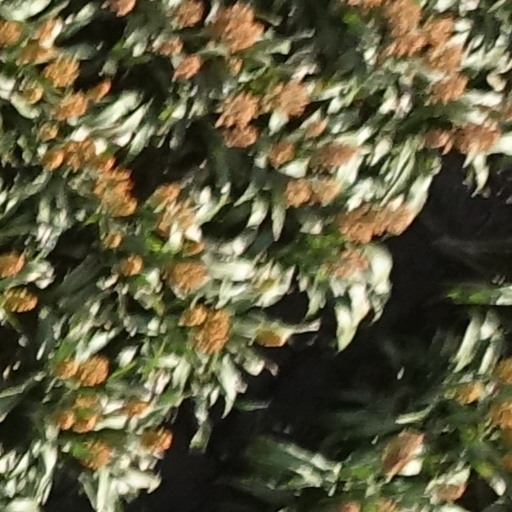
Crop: sorghum